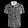
Label: Shirt